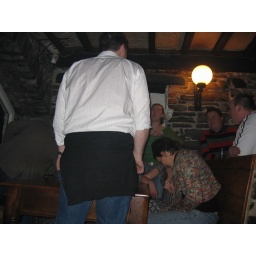
the girl in green needed a good slap.nothing worse than drunk enthusiastic patriotic welsh people.and there was singing